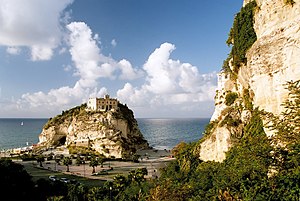
Tropea
Slottet Santa Maria Dell'Isola
Tropea er en by og kommune i provinsen Vibo Valentia i regionen Calabrien i det sydvestlige Italien. Tropea grænser op til kommunerne Drapia, Parghelia og Ricadi.